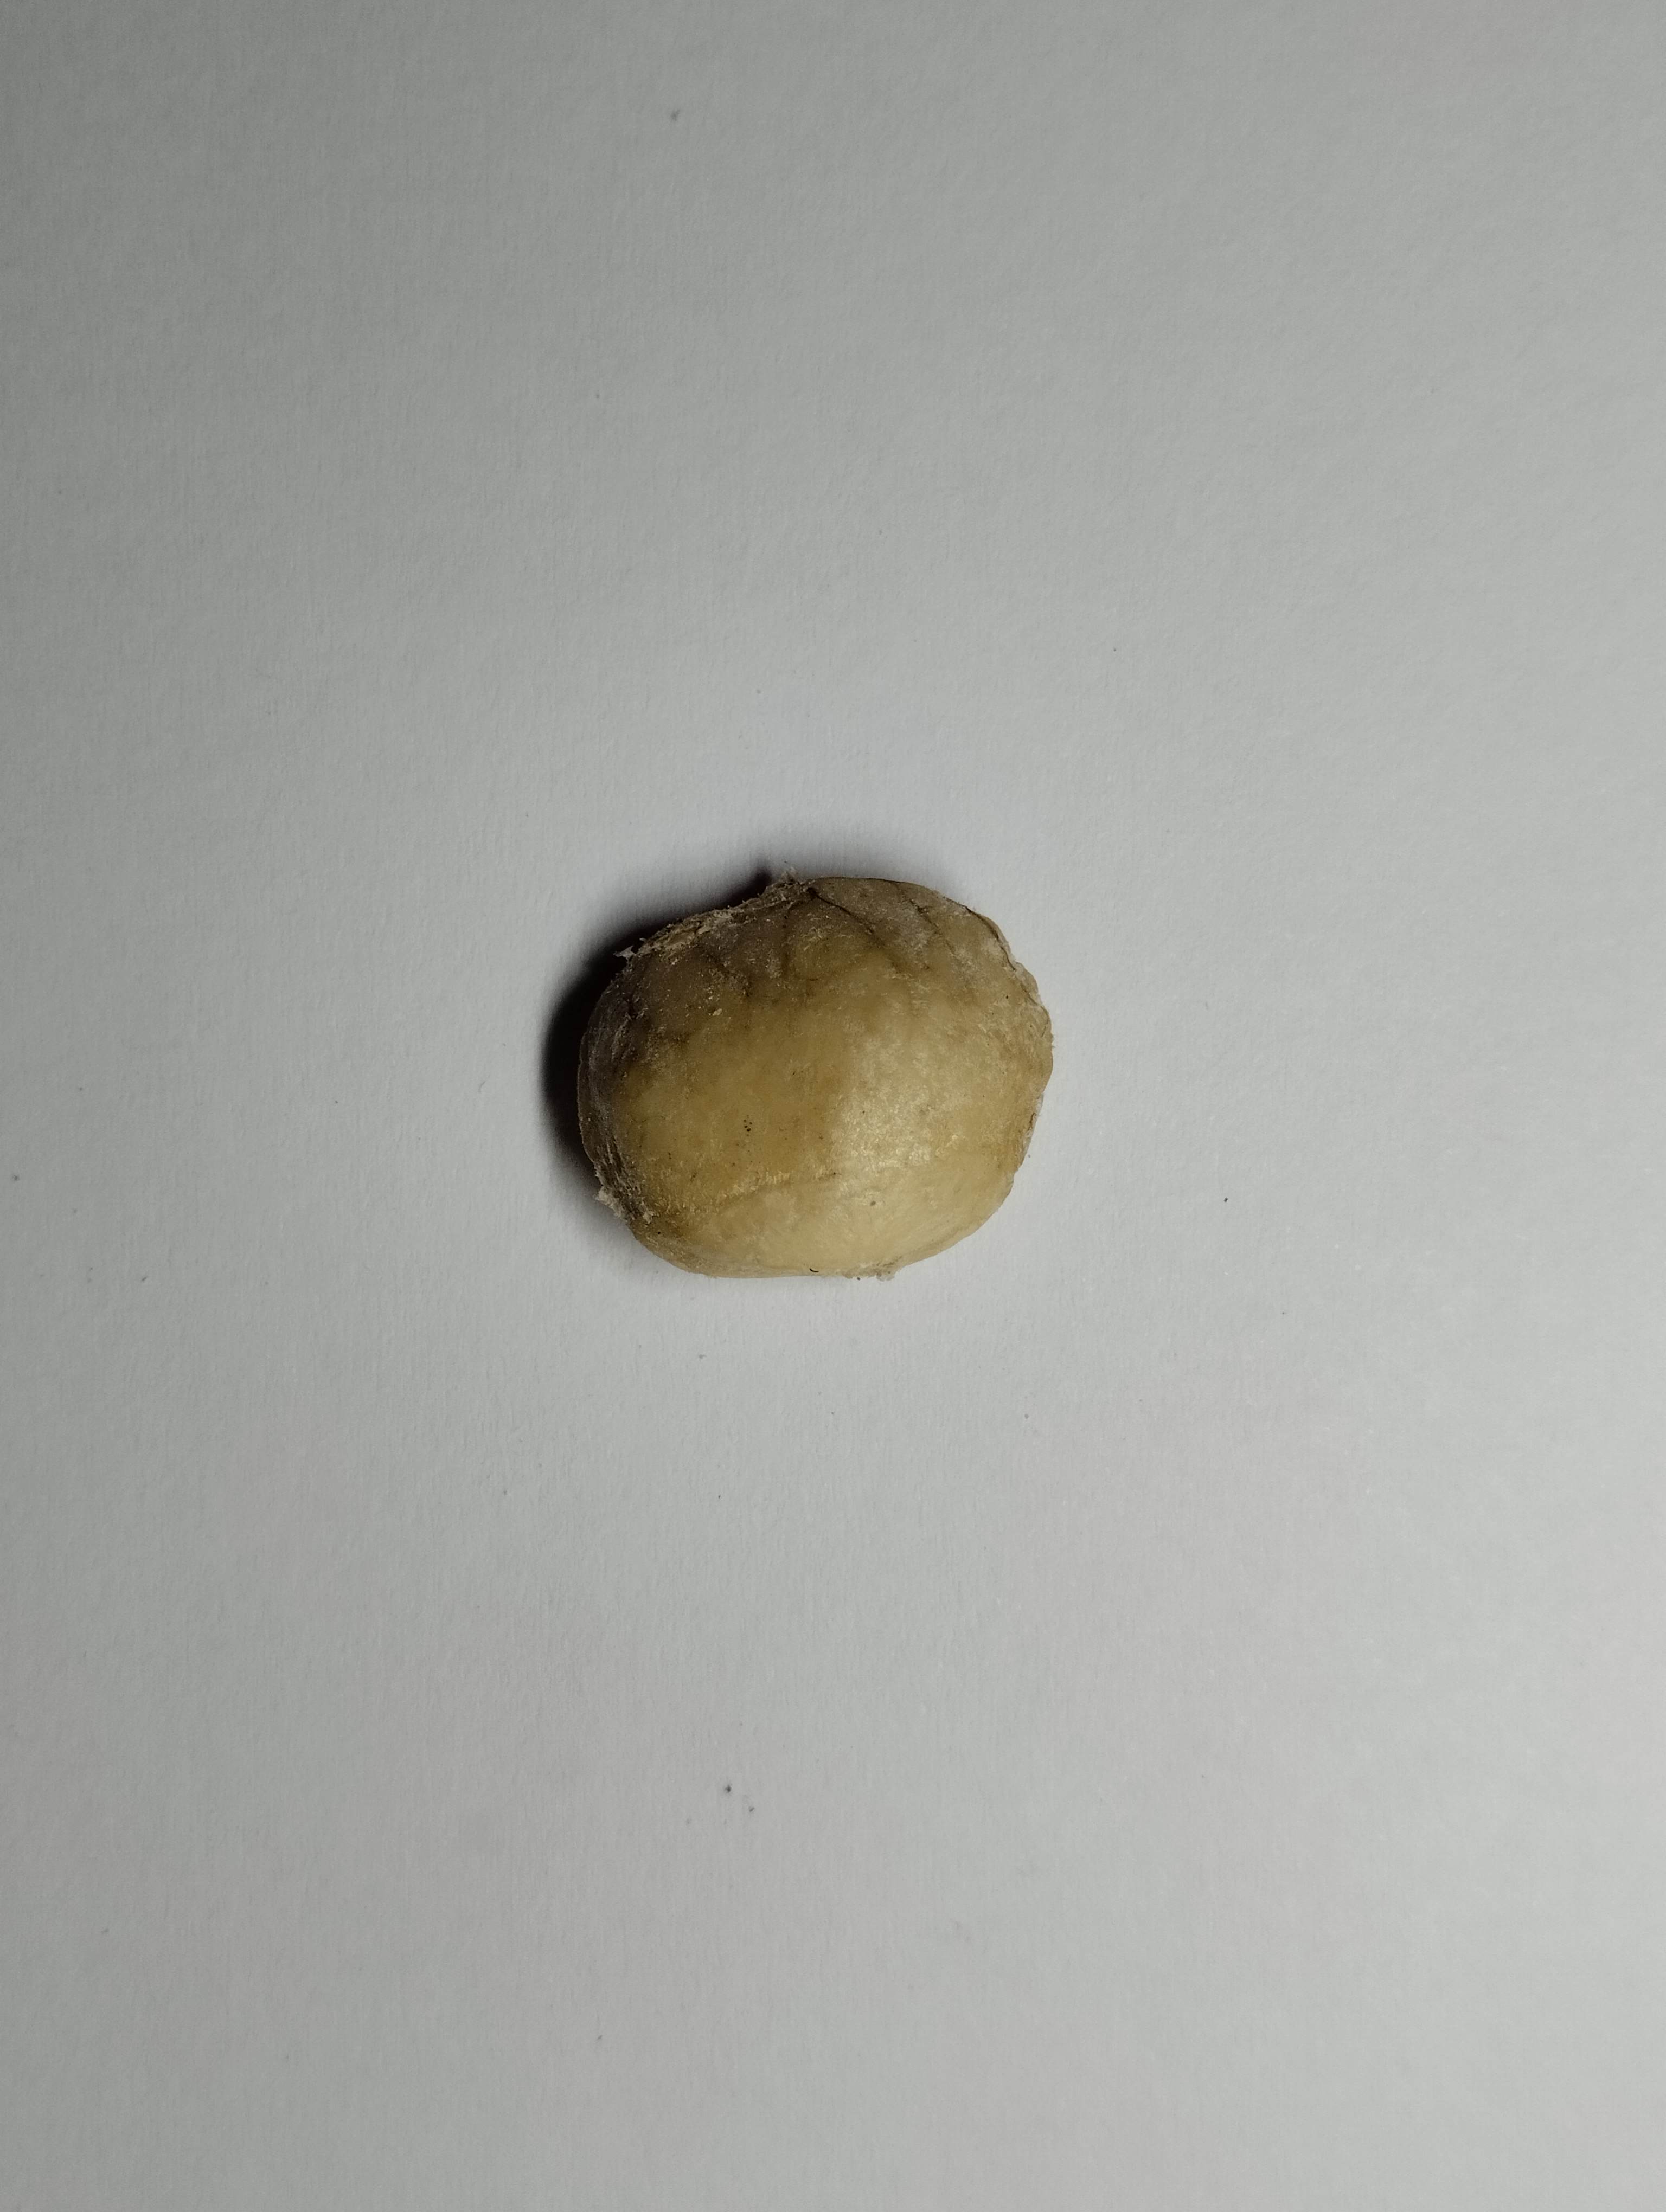
Label: bagus (good seed)